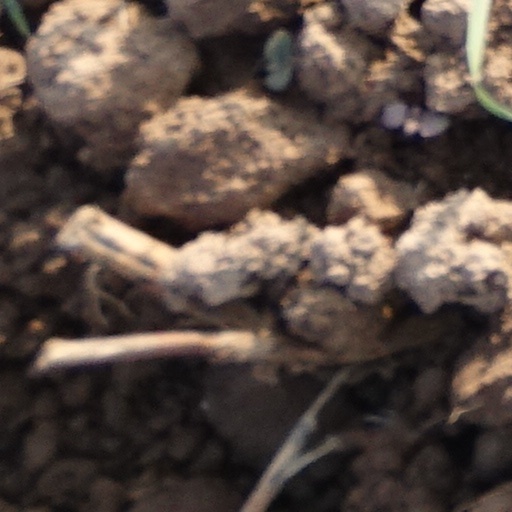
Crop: wheat